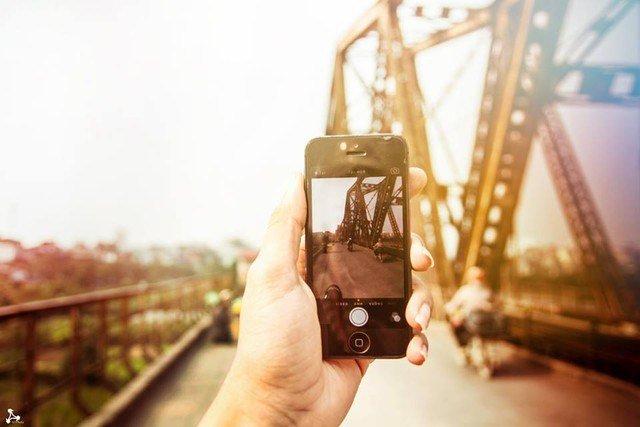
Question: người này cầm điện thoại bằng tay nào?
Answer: cầm bằng tay trái